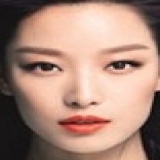
diễn viên Nghê Ni